Shibumi (novel)

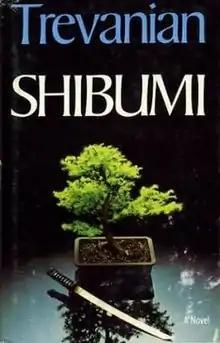
First edition (publ. Outlet)

Shibumi is a novel published in 1979, written in English by Trevanian, a pseudonym of Rodney William Whitaker.